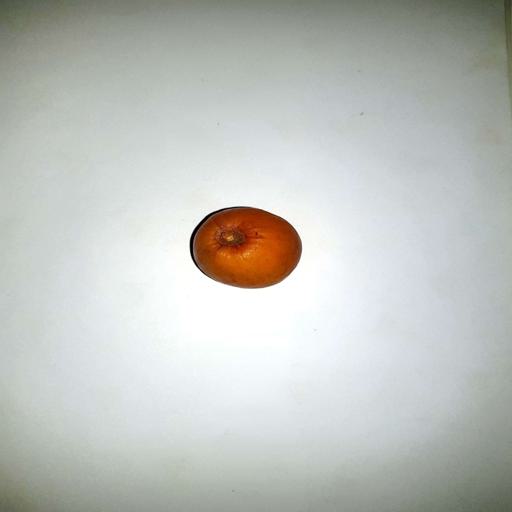
Label: healthy